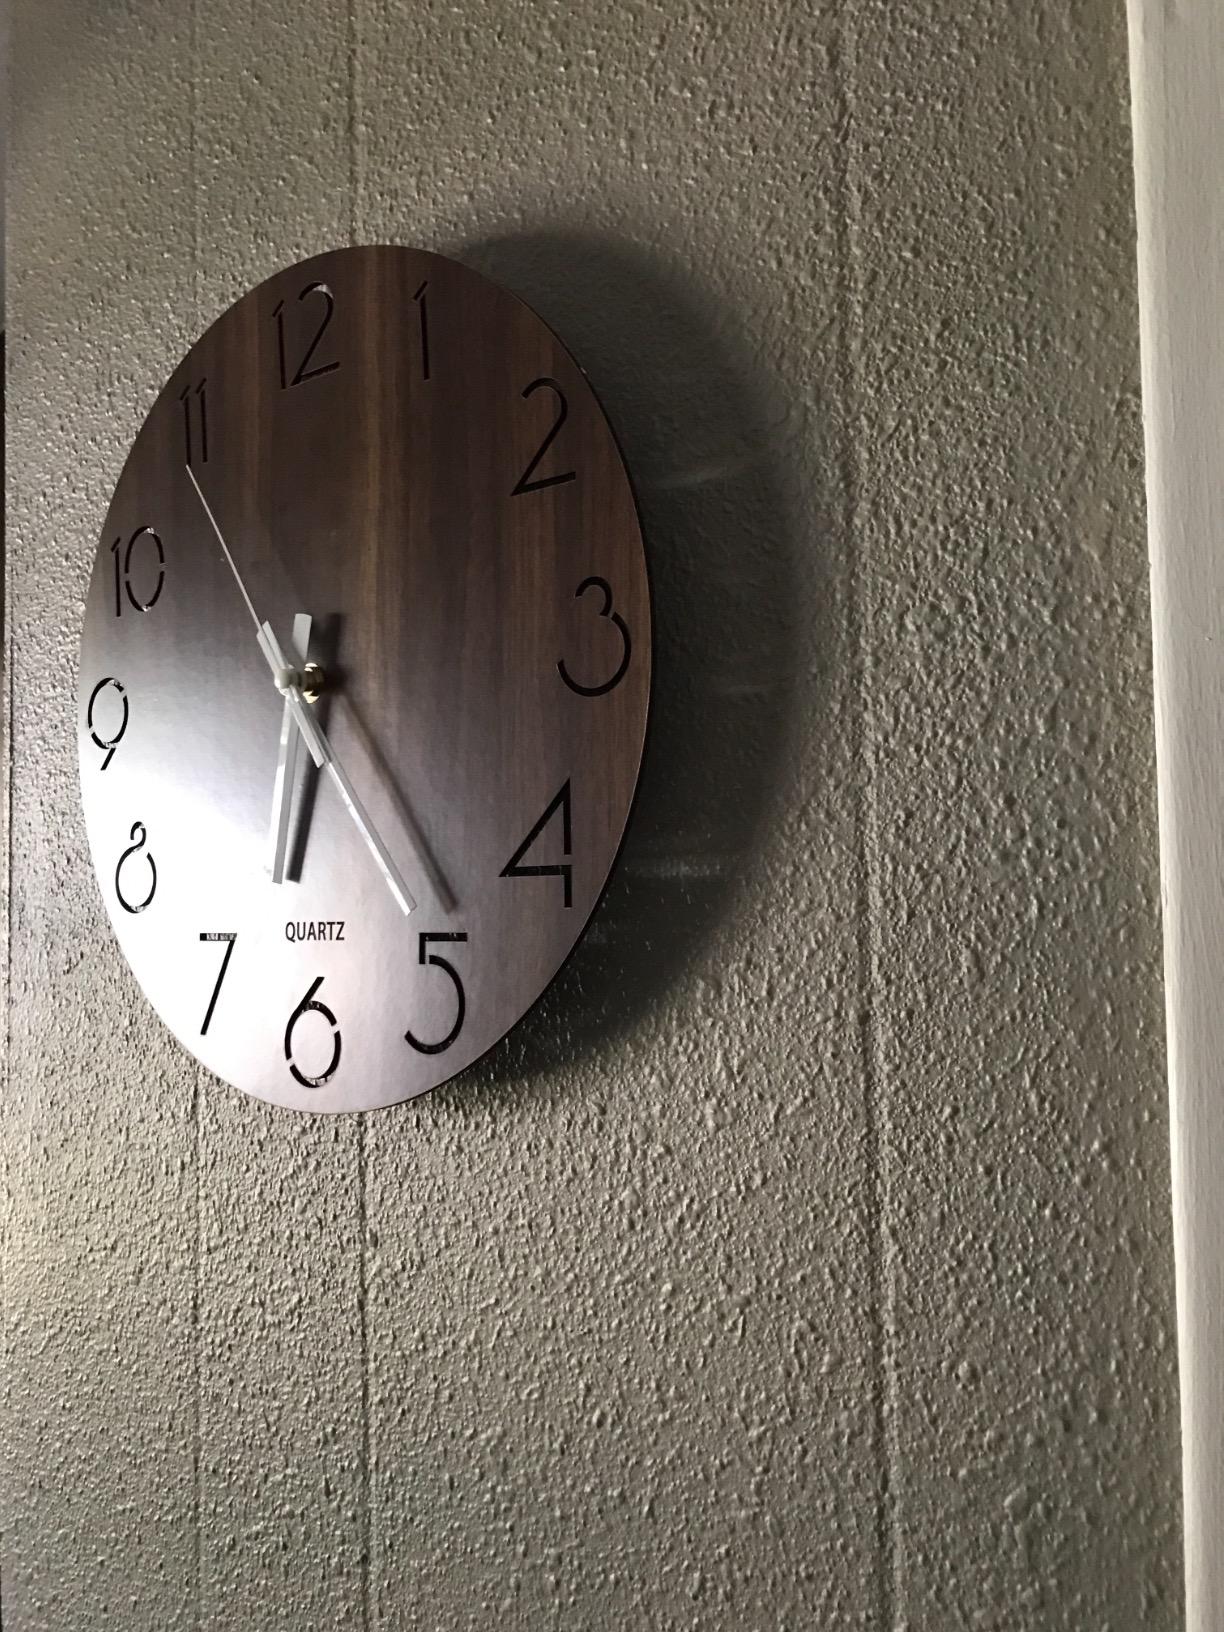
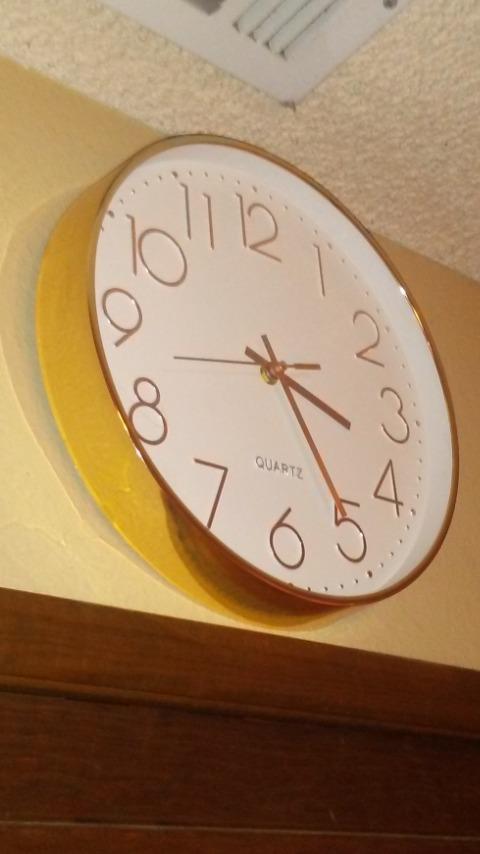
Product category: clock
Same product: no